Southern Fried Chicken

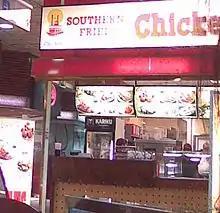
Southern Fried Chicken at the Forum shopping centre in Helsinki (Finland)

Southern Fried Chicken is currently sold in over 700 locations, in over 79 countries worldwide. Restaurants have consistent interior designs and are clean, spacious and comfortable.